Wat Phra Sing, Chiang Rai

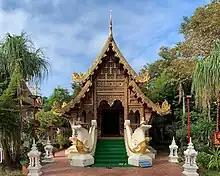
"Wihan Kaew"

The ubosot was built in 1890. It was thought to be built on the base of a former Lanna-era vihara. It shares architectural styles with the ubosots of Wat Ngam Mueang and Wat Phra Kaew, Chiang Rai. It was possible that the same architect team designed all the three temples' ubosots.